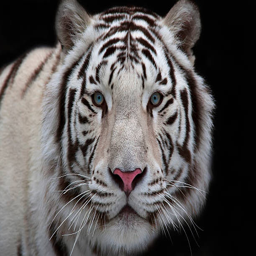
interest in eyes of a young white bengal tiger